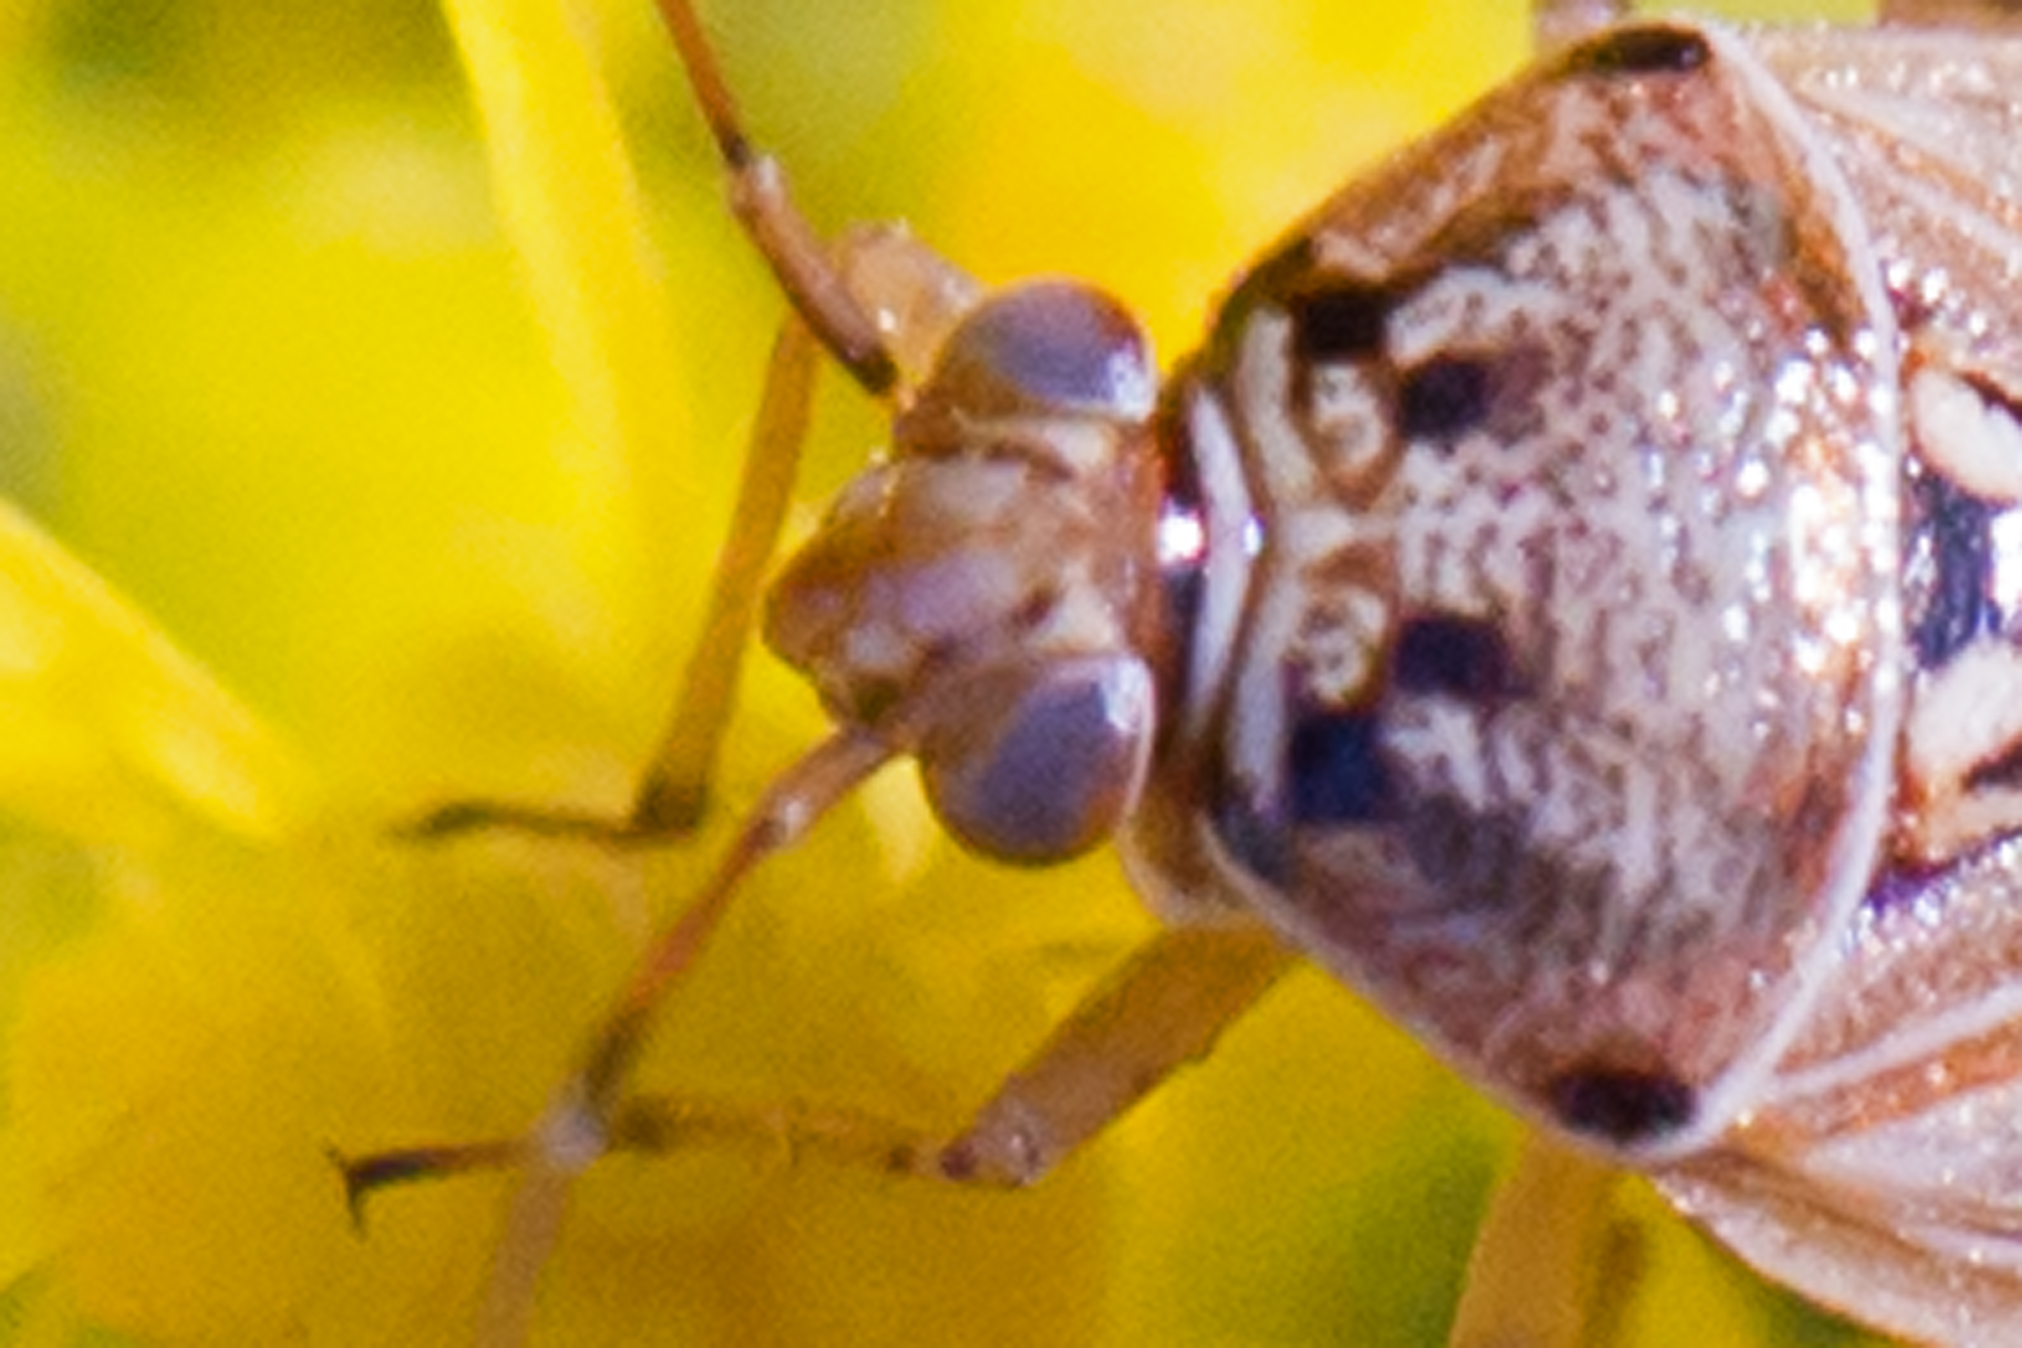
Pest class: lygus_bug